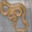
Label: snake